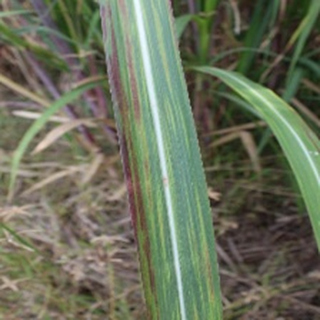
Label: sugarcane_bacterial_blight